Chevrefoil

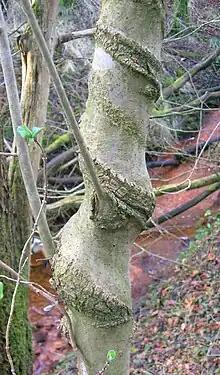
Hazel and honeysuckle intertwined

Similar episodes to that recounted in "Chevrefoil" appear in longer Tristan poems; it is feasible that Marie drew her material from a longer source. Though there are several allusions to the greater Tristan and Iseult cycle, such as Tintagel and the character Brangaine, Marie is unique in placing Tristan's homeland in South Wales, rather than Cornwall or the fictitious Lyonesse. A testament to Marie's popularity appears in Gerbert's Continuation to Chrétien de Troyes's unfinished romance "Perceval, the Story of the Grail", which contains an episode in which a disguised Tristan plays the lay of "Chevrefoil" to his unsuspecting lover at a tournament.